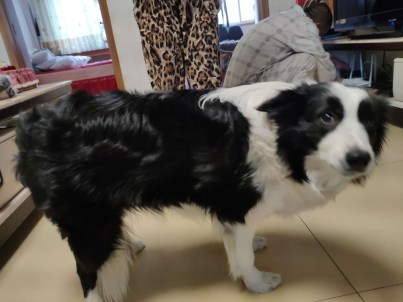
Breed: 2594-n000109-Border_collie